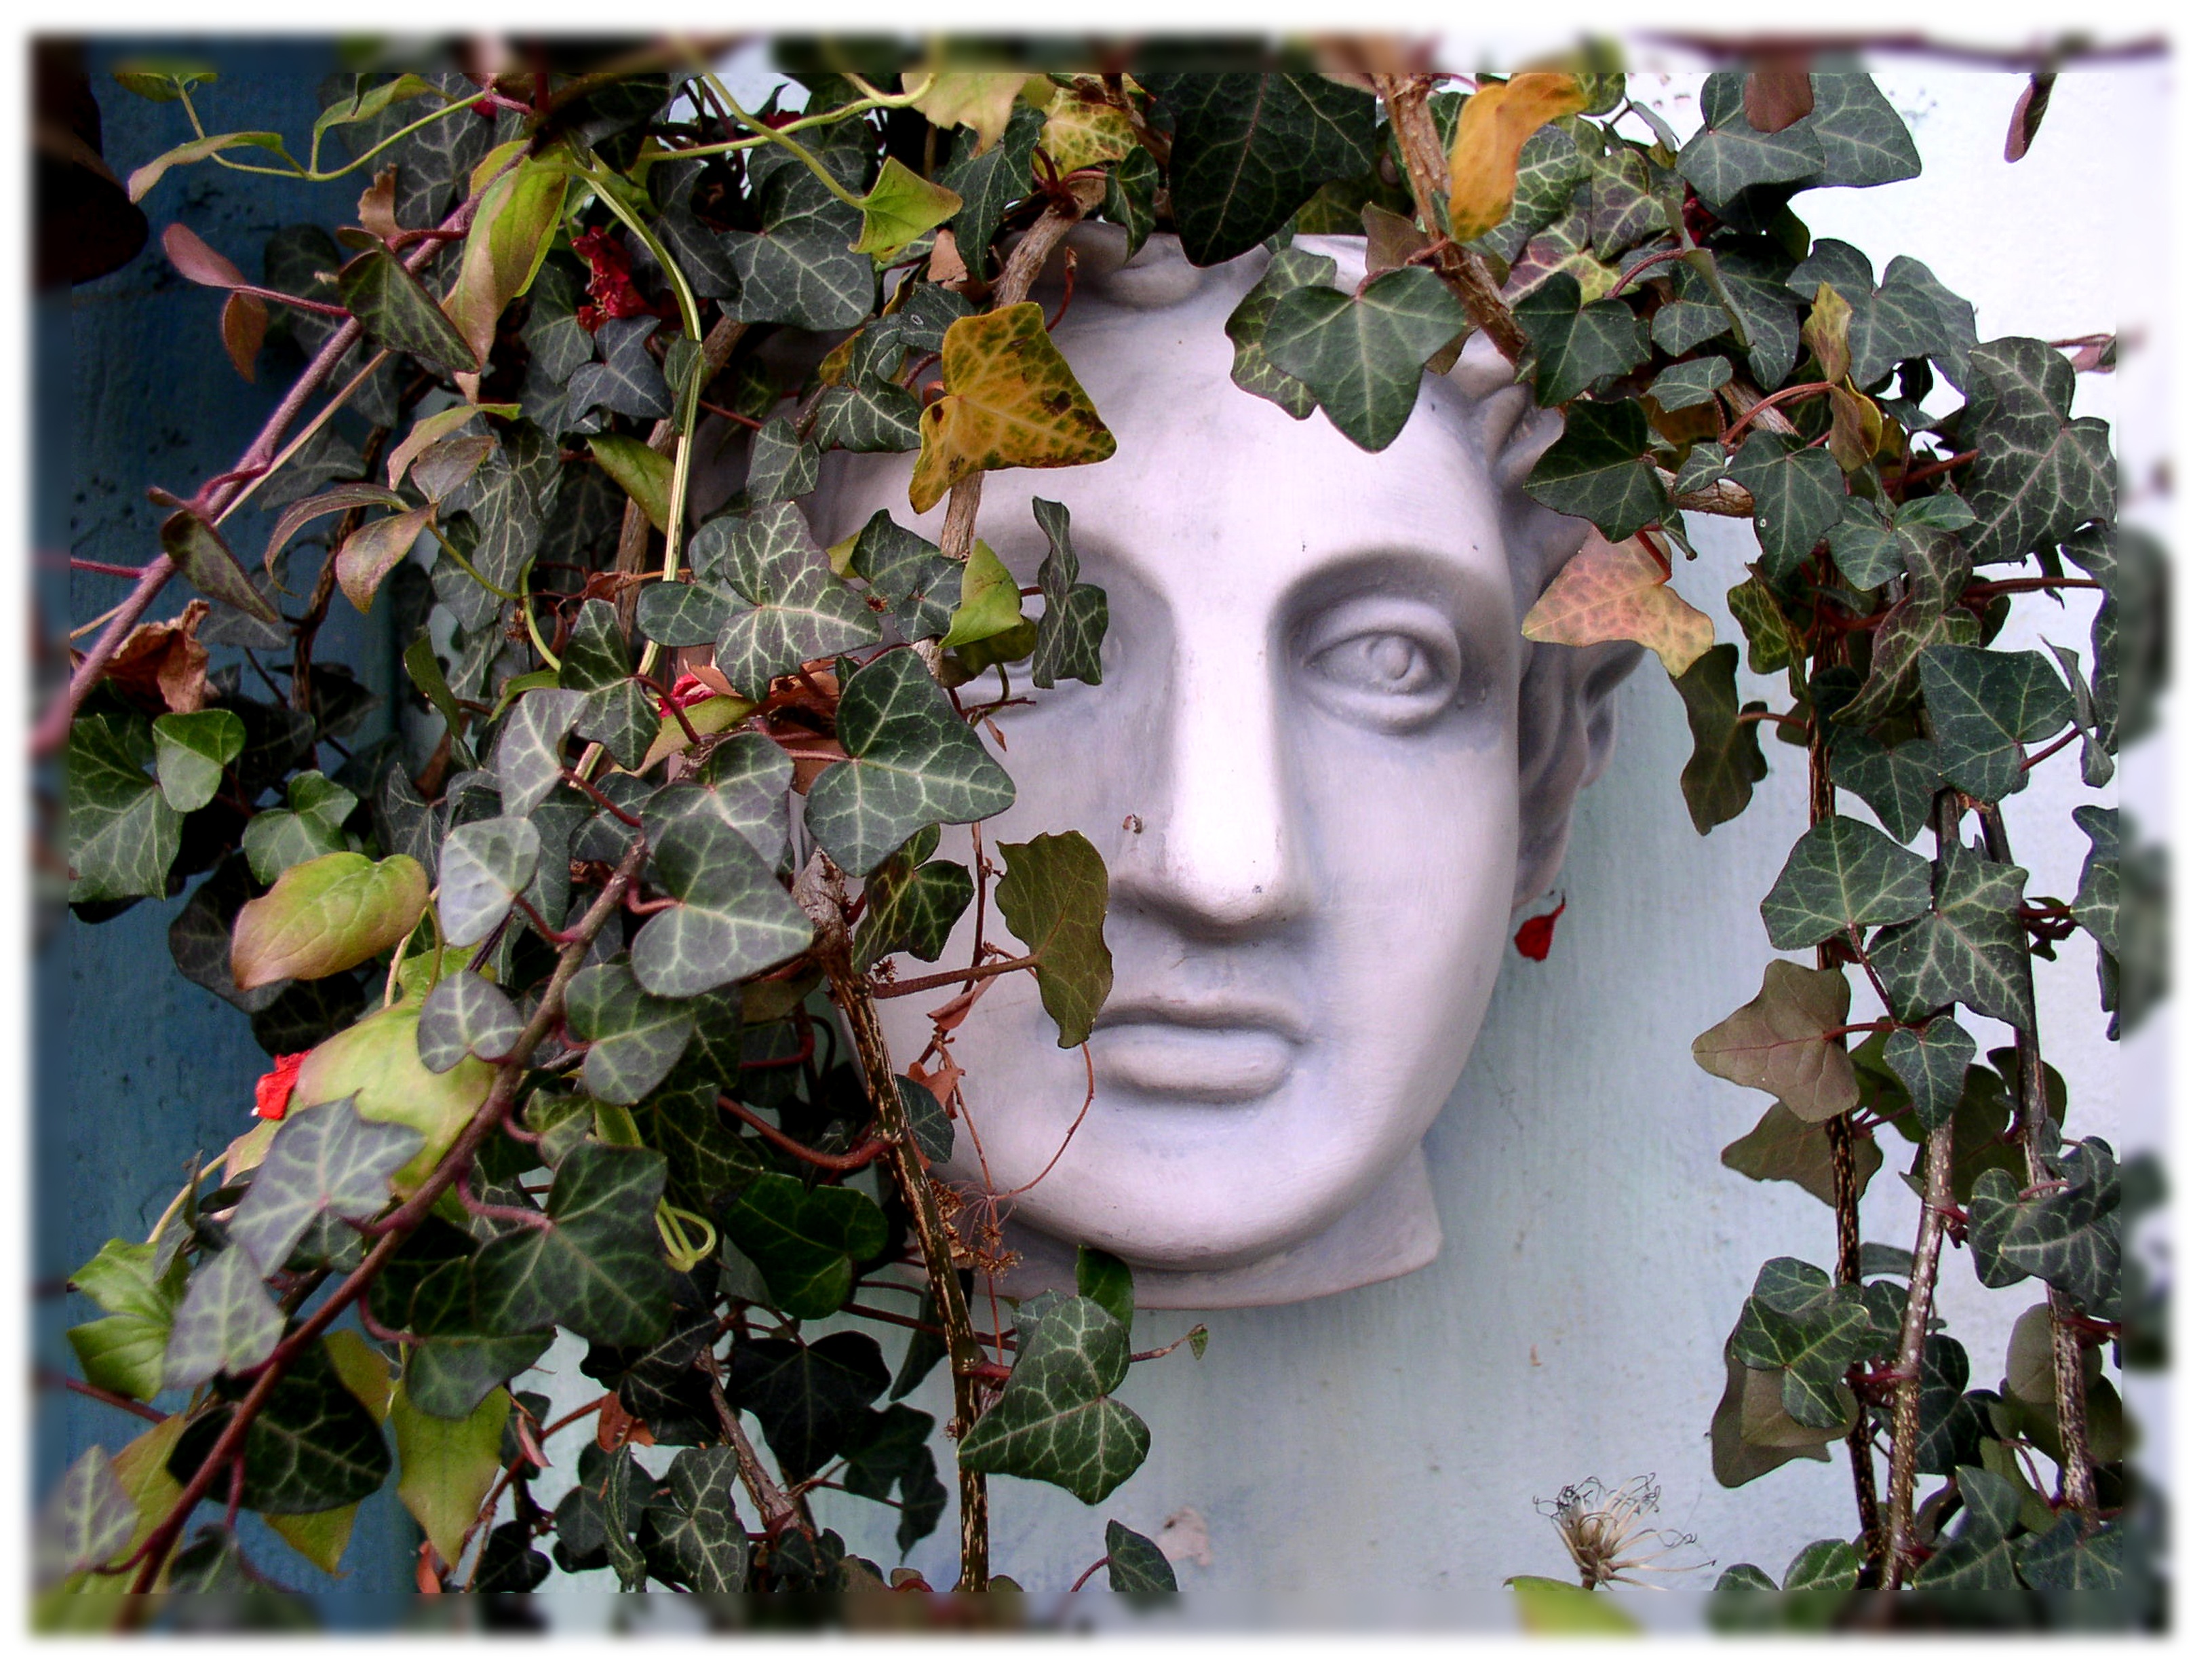
man, branch, plant, leaf, flower, sadness, produce, ivy, autumn, flora, christmas decoration, sad, face, figure, emotional, soul, floristry, atmospheric, flowering plant, land plant, tape head